Duke of Sussex, Acton Green

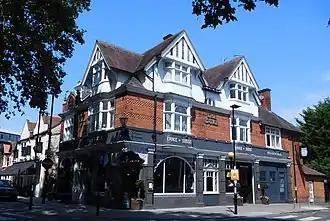
The Duke of Sussex public house

The Duke of Sussex, Acton Green is a public house, opened in 1898, in the northern Chiswick district of Acton Green. It is prominently situated on a corner facing the common. The Grade II listed building is "elaborately decorated" to a design by the pub architects Shoebridge & Rising.